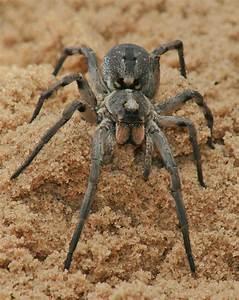
spider